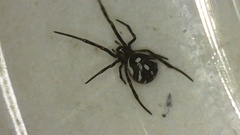
Species: Lactrodectus_hesperus